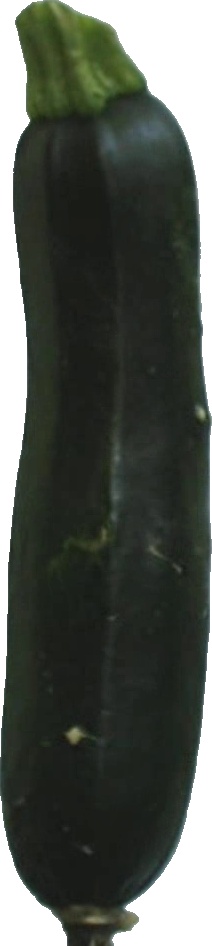
Label: zucchini_dark_1